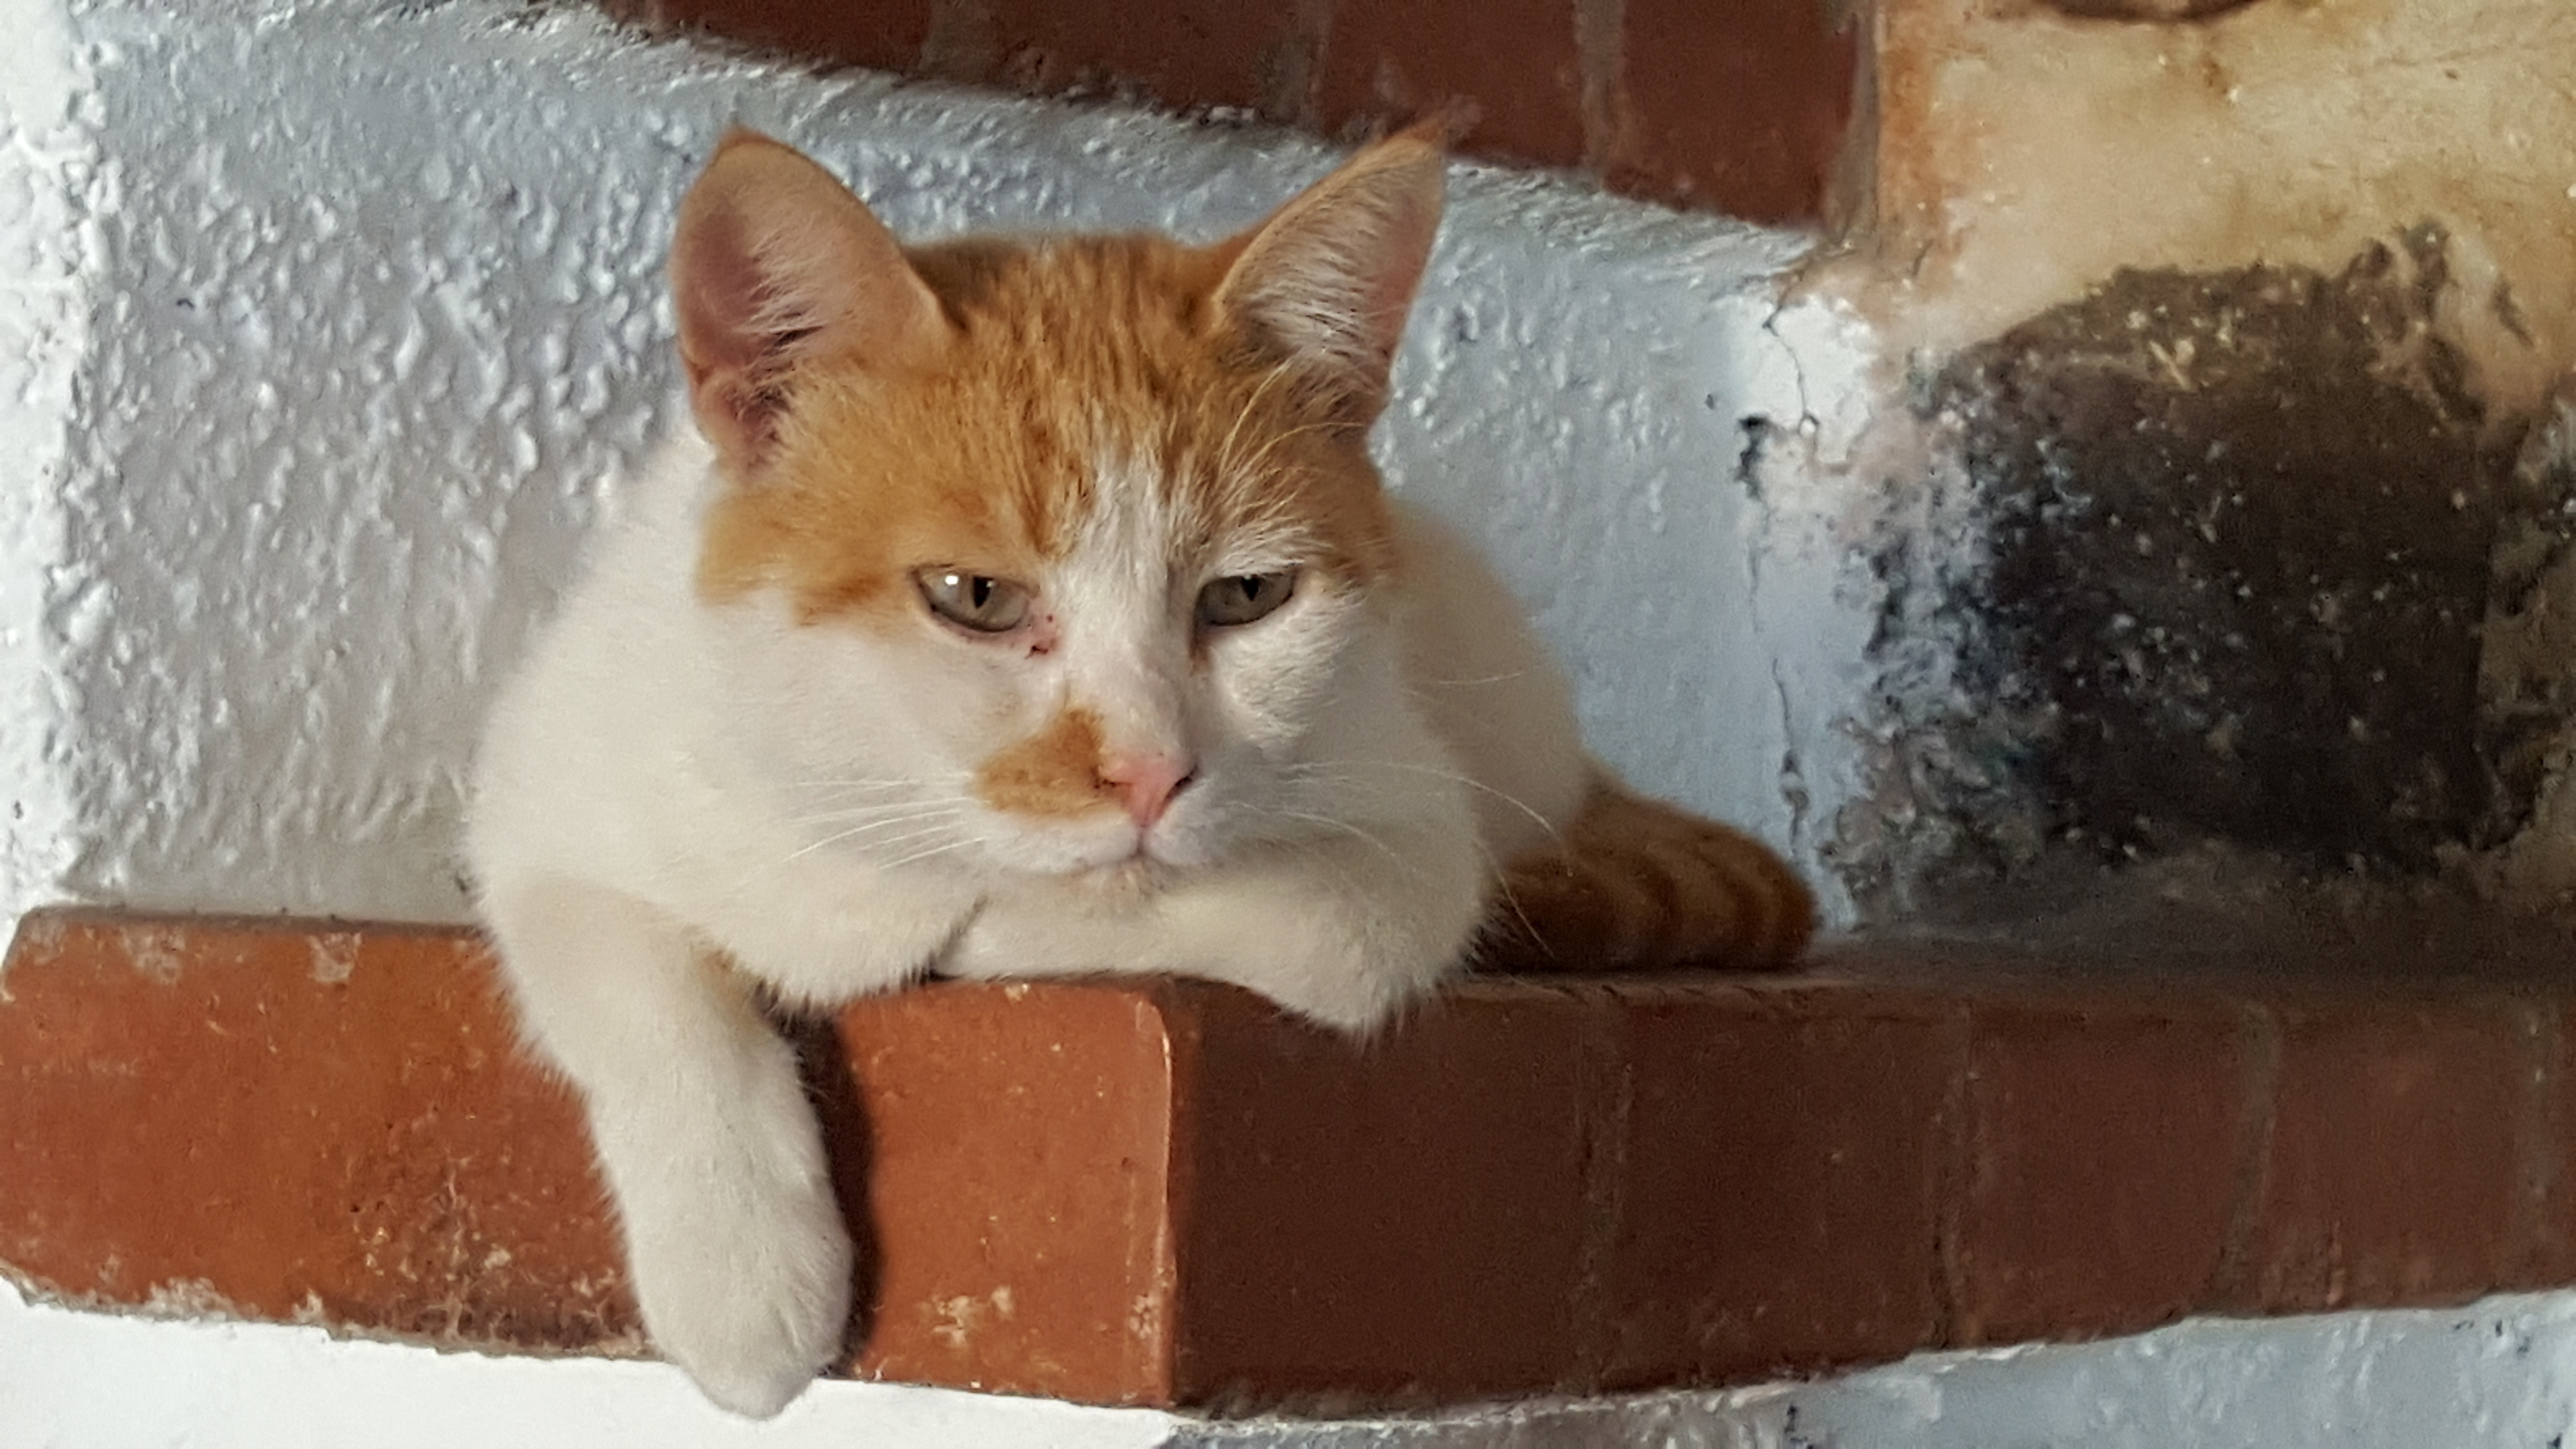
cat, mammal, nose, whiskers, vertebrate, greece, chios, small to medium sized cats, cat like mammal, domestic short haired cat, latini